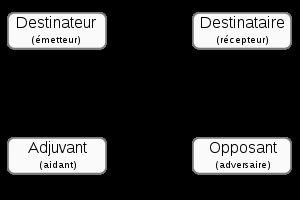
En narratologie, le schéma actantiel, appelé aussi modèle actantiel, rassemble l'ensemble des rôles et des relations qui ont pour fonction la narration d'un récit. Il a été créé par Algirdas Julien Greimas en 1966.